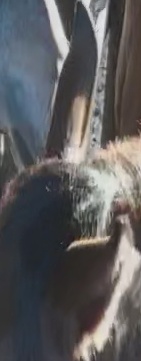
Face region: ears (position_of_ears)
Pain indicator: moderately_present